Katara Cultural Village

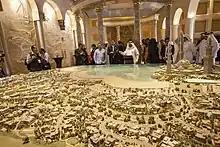
A scale model of Katara.

Katara Cultural Village, also known simply as Katara, is a cultural and commercial complex in Doha, Qatar, located on the eastern coast between West Bay and the Pearl.